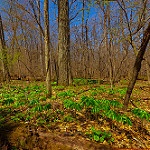
Scene: Outdoor